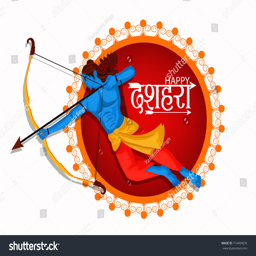
creative vector illustration of deity with arrow that killed film character in festival of poster with text meaning holiday